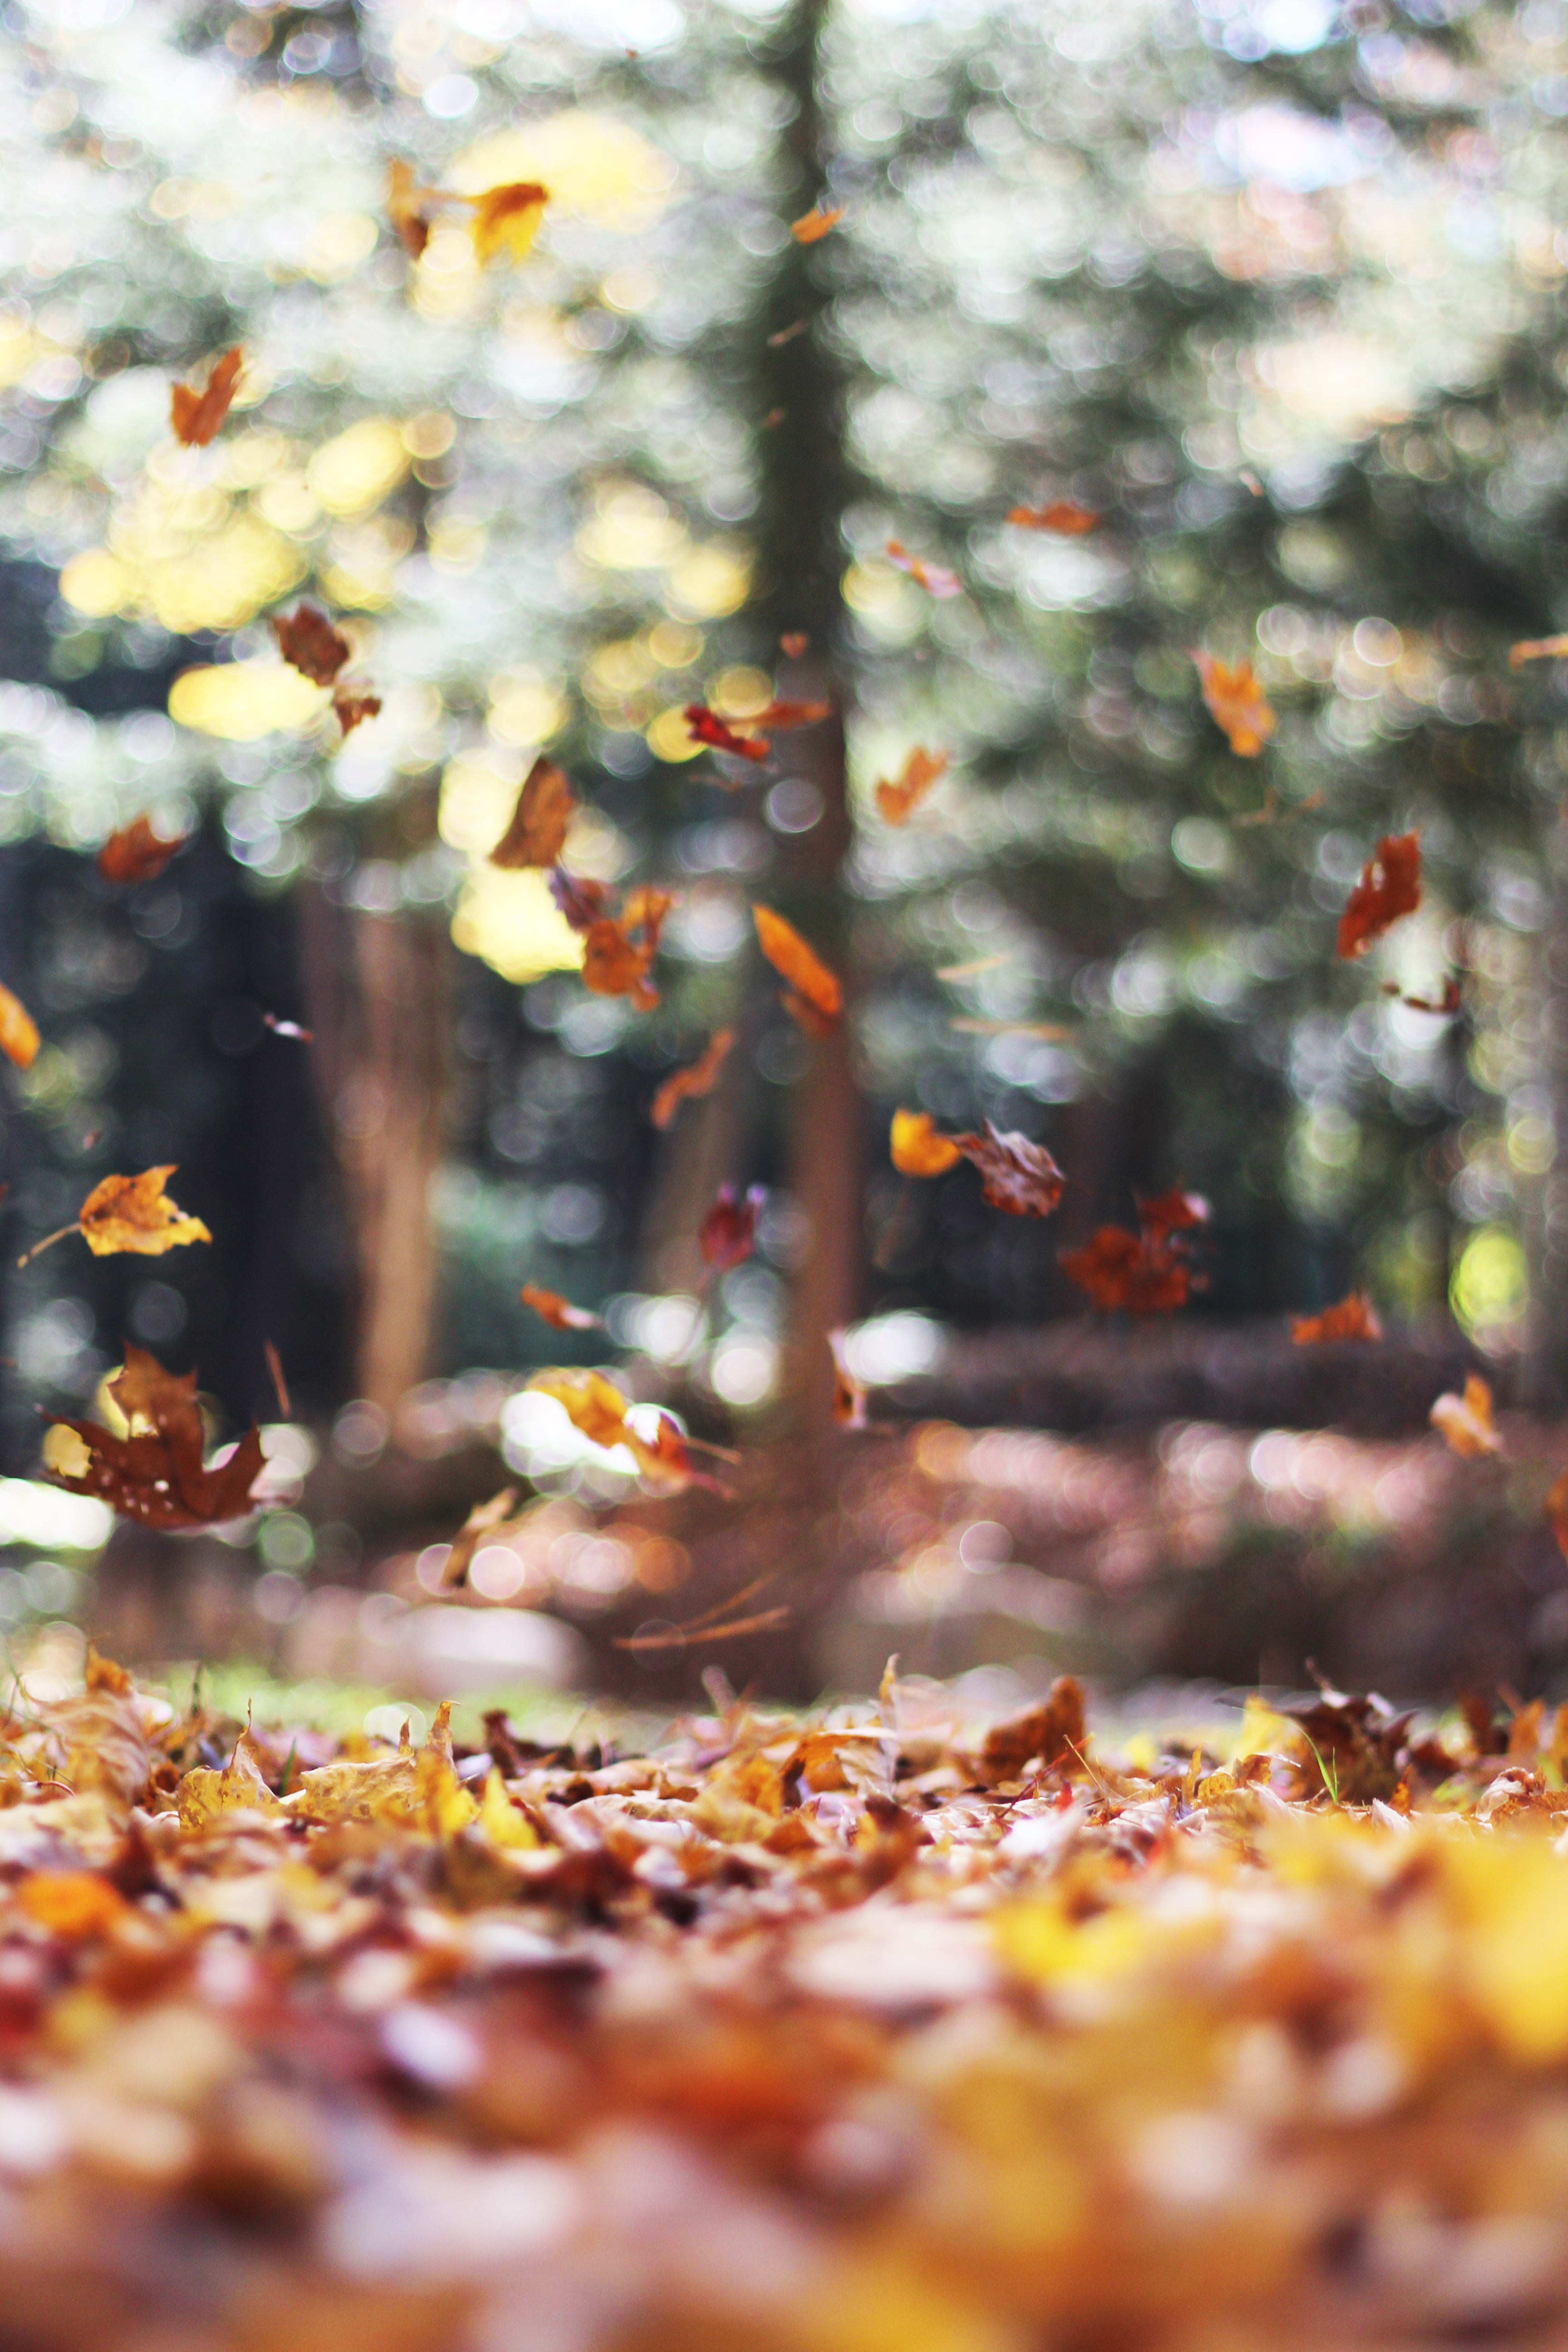
tree, nature, forest, branch, bokeh, sunlight, leaf, fall, foliage, spring, autumn, yellow, flora, twig, leaves, cool image, deciduous, i, maidenhair tree